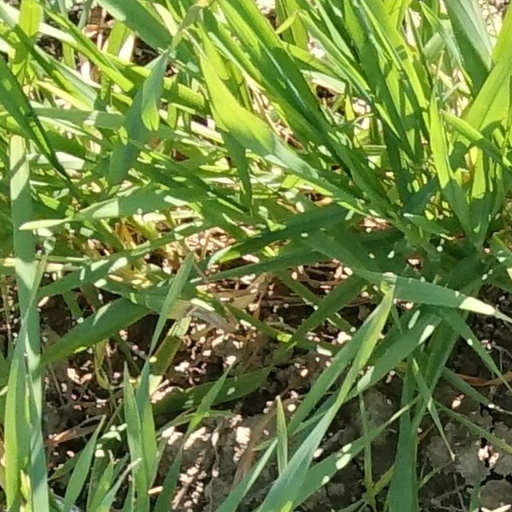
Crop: wheat